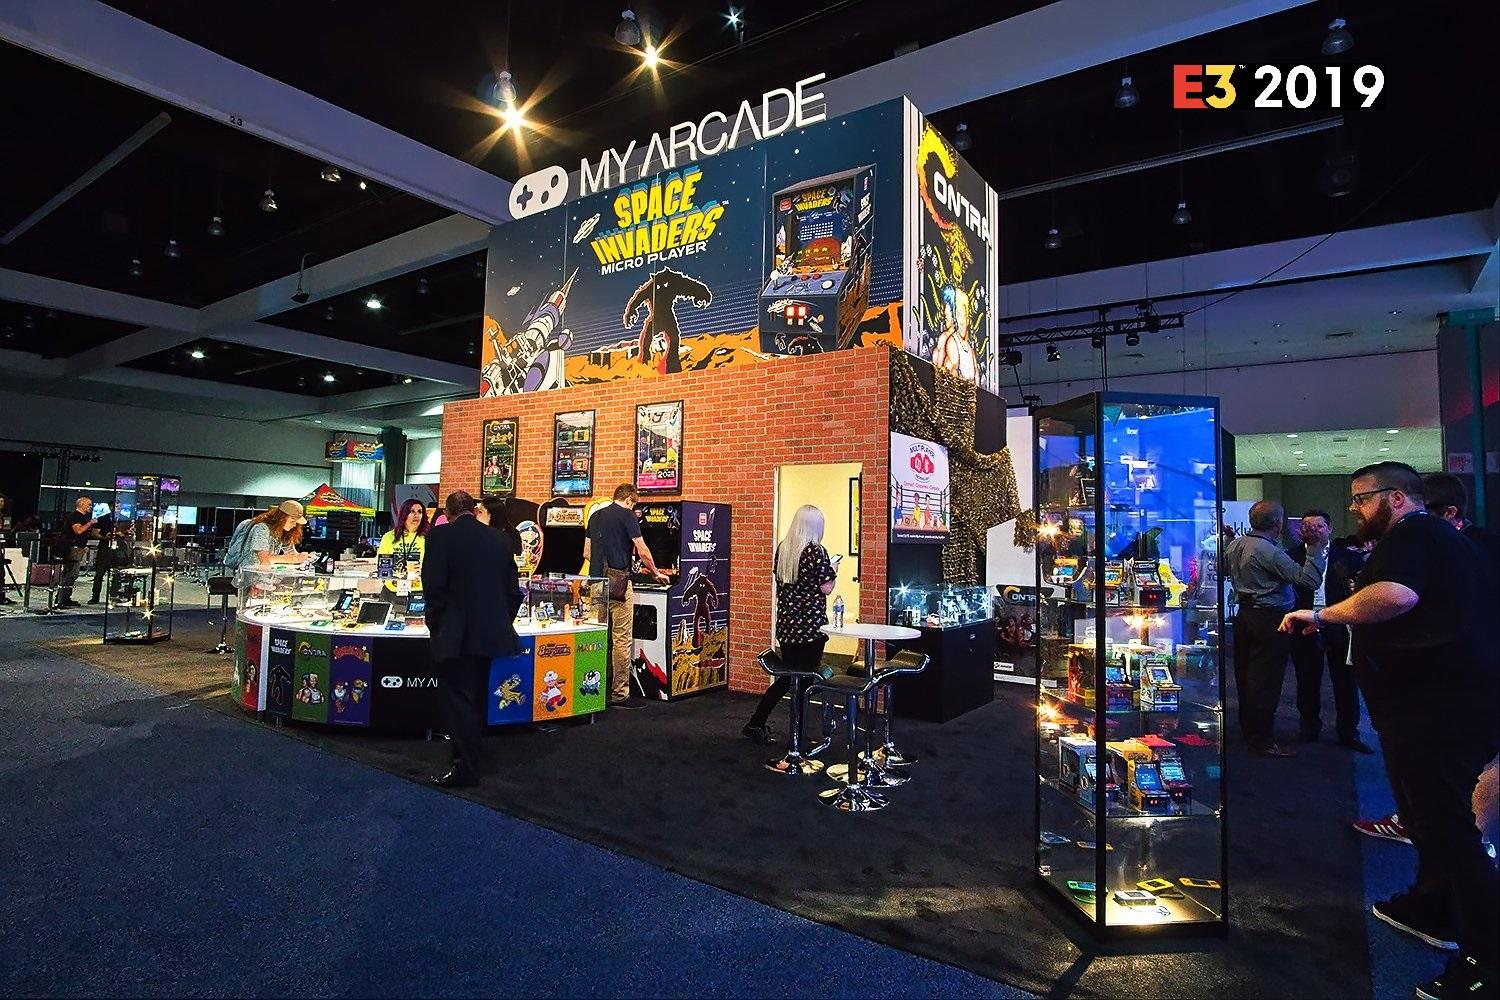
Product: dreamGEAR My Arcade Learning Pad Educational Toy: 70 Brain and Puzzle Games, Over 200 Retro Style Games, Listen to Stories, Sing Songs, Play Games, 2.75 Inch Color Display, Battery Powered
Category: Toys & Games | Kids' Electronics | Systems & Accessories | Electronic Systems
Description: Over 200 Retro Style Games - For some fun after learning sessions; Puzzle, racing, sports, and more.
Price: $40.53
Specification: ProductDimensions:1.5x4x7inches|ItemWeight:3.2ounces|ShippingWeight:1.15pounds(Viewshippingratesandpolicies)|Manufacturer:DreamGEAR(CE)|ASIN:B01FY1VEUE|Californiaresidents:ClickhereforProposition65warning|Itemmodelnumber:DGUN-2865|DatefirstlistedonAmazon:May20,2016